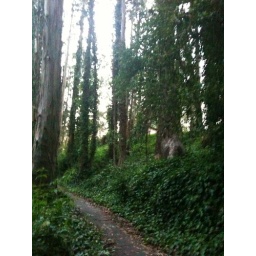
walking the dog in stern grove